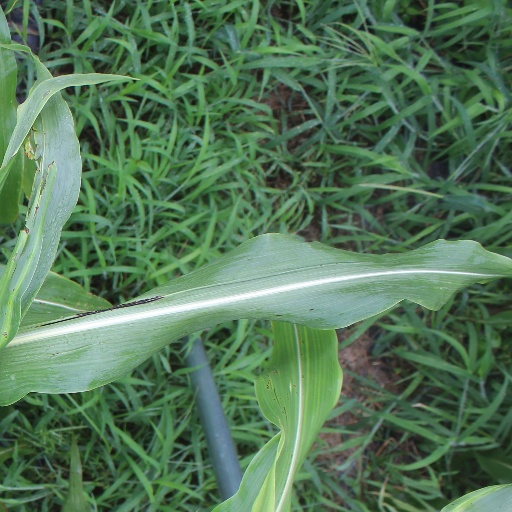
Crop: sorghum